Chemical tanker

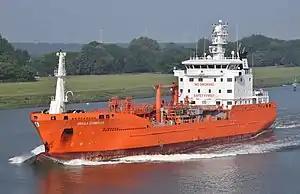
Chemical tanker "Ursula Essberger"

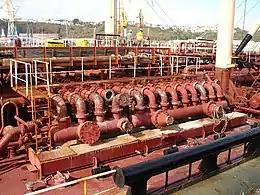
The deck of a chemical tanker has a complicated piping system. This is the Saudi chemical tanker of 1986 built "Al Farabi", carrying molasses, in Brest.

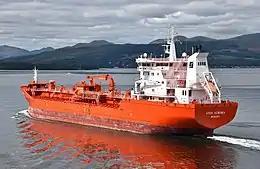
Chemical tanker "Sten Aurora"

A chemical tanker is a type of tanker ship designed to transport chemicals in bulk. As defined in MARPOL Annex II, chemical tanker means a ship constructed or adapted for carrying in bulk any liquid product listed in chapter 17 of the International Bulk Chemical Code. As well as industrial chemicals and clean petroleum products, such ships also often carry other types of sensitive cargo which require a high standard of tank cleaning, such as palm oil, vegetable oils, tallow, caustic soda, and methanol.